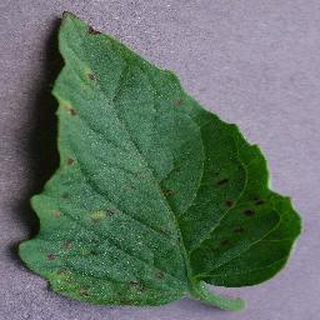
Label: tomato_septoria_leaf_spot